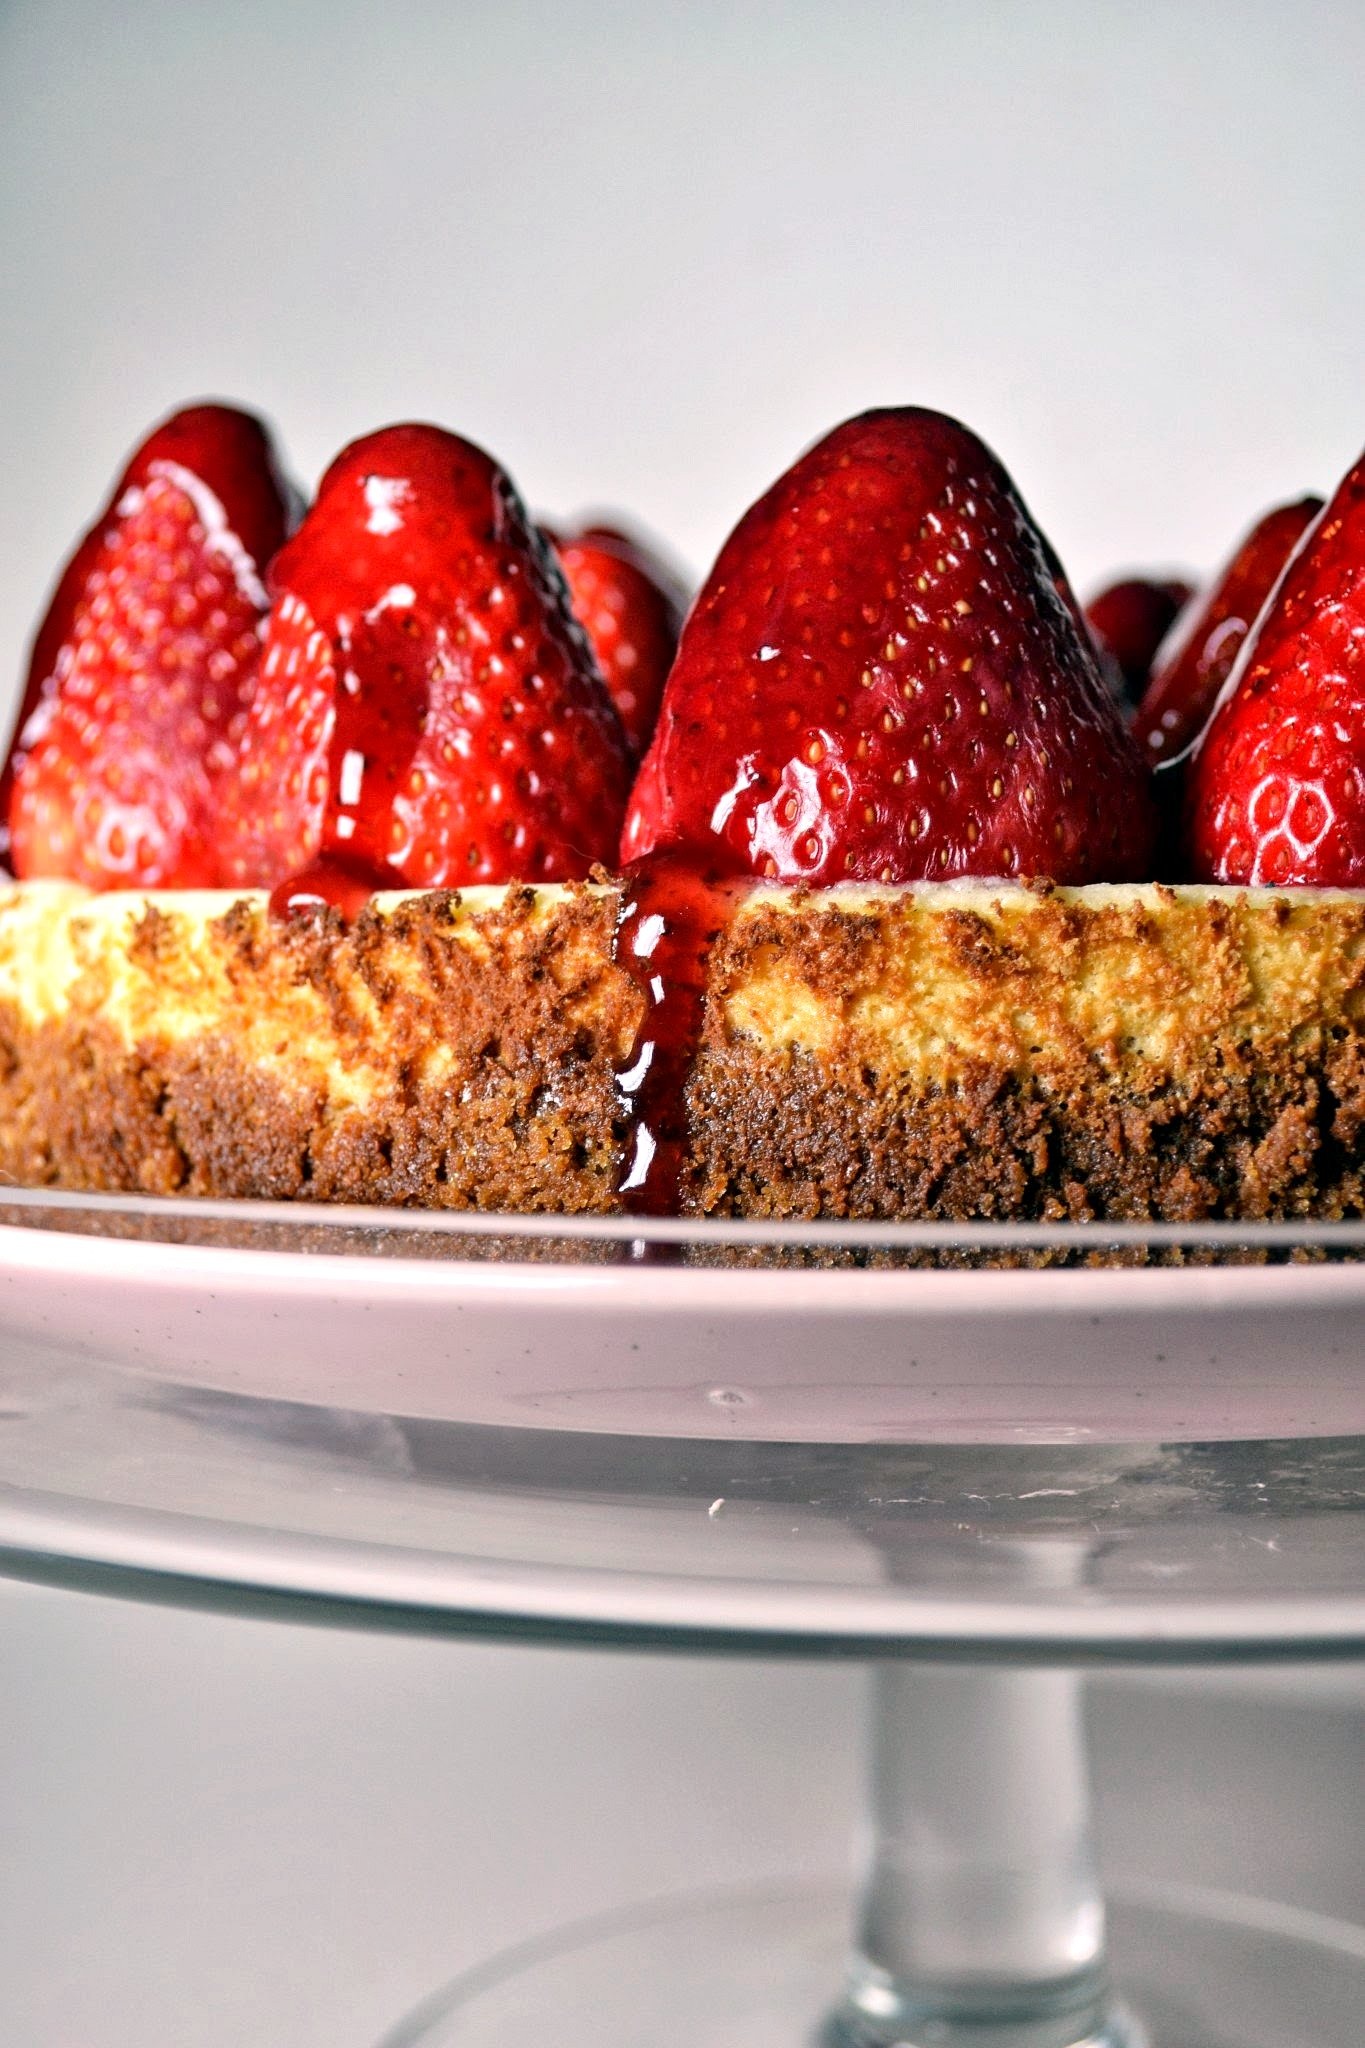
plant, raspberry, fruit, berry, sweet, ripe, dish, meal, food, red, produce, breakfast, baking, dessert, delicious, cake, strawberry, cheese, chocolate cake, sugar, strawberries, cherry, cheesecake, baked goods, cheese cake, wood strawberry